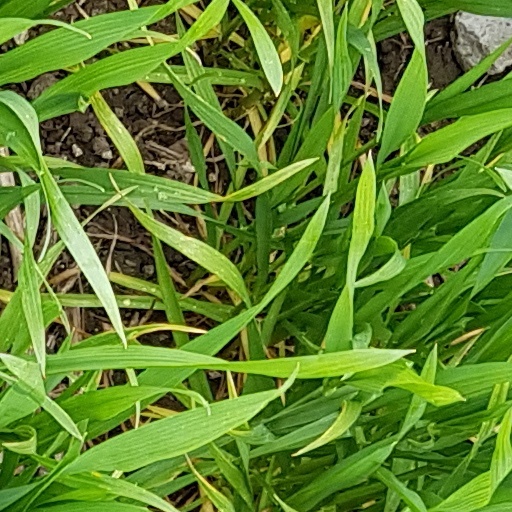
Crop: wheat